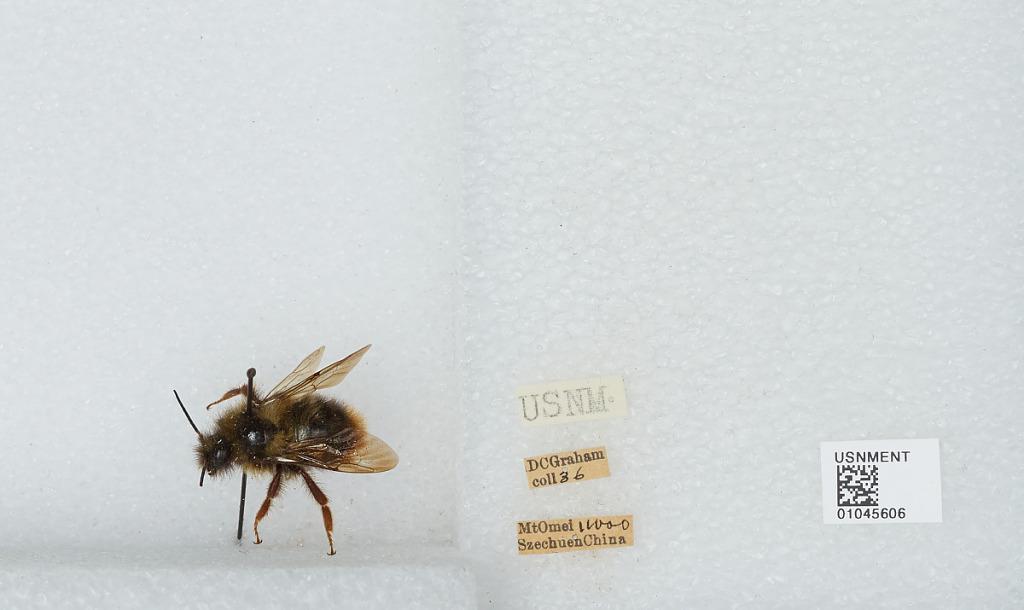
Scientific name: Bombus sp.
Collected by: D. Graham
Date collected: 1936--
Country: China
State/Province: Sichuan
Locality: Mt Emei